Lesbians and Gays Support the Miners

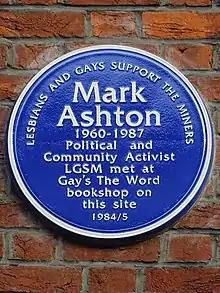
Plaque at Gay's the Word celebrating Mark Ashton and LGSM

Three months into the strike, Lesbians and Gays Support the Miners (LGSM) was established by Communist Party of Great Britain activist Mark Ashton, Mike Jackson, and their friends, after they had collected donations for the miners at the 1984 Lesbian and Gay Pride march in London. At that pride march, Ashton and Jackson collected a total of around £150.